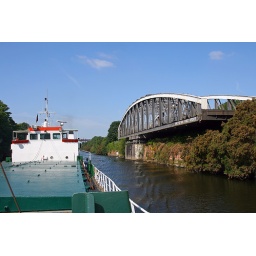
Taken aboard grain barge Calemax Enterprise as she passes Knutsford road swing bridge near Latchford locks, Warrington 04.06.09